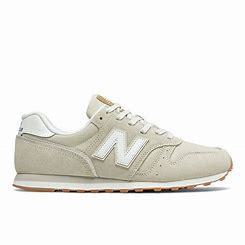
Brand: New
Model: Balance 373